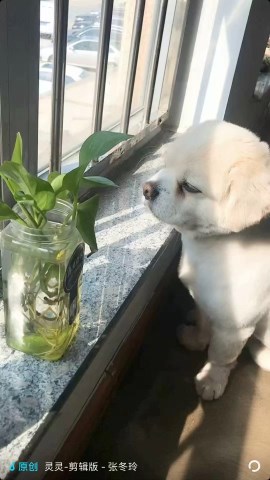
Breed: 480-n000125-Pekinese